Darts

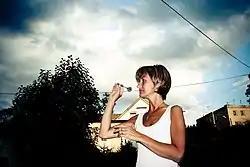
Playing darts

The points come in two common lengths, and are sometimes knurled or coated to improve players' grip. Others are designed to retract slightly on impact to lessen the chance of the dart bouncing out.